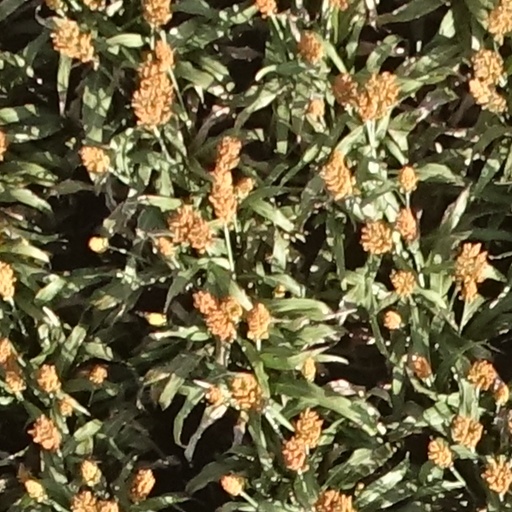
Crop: sorghum